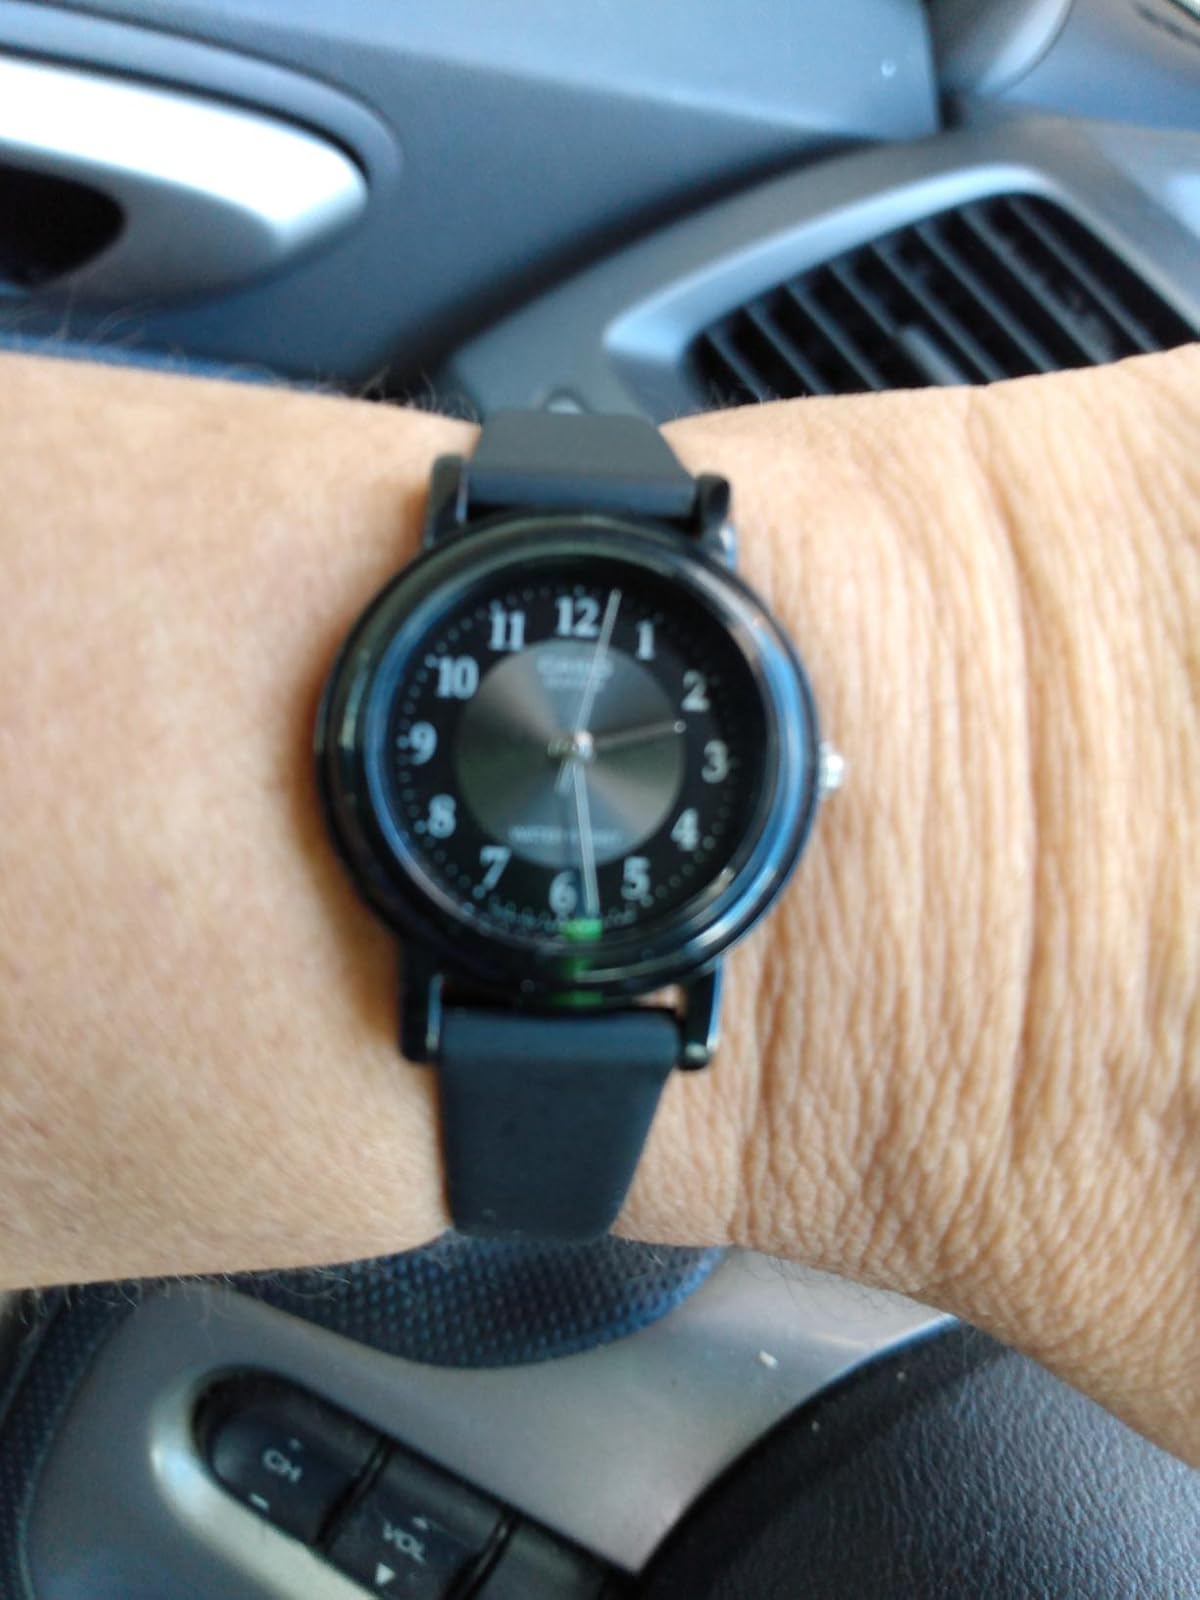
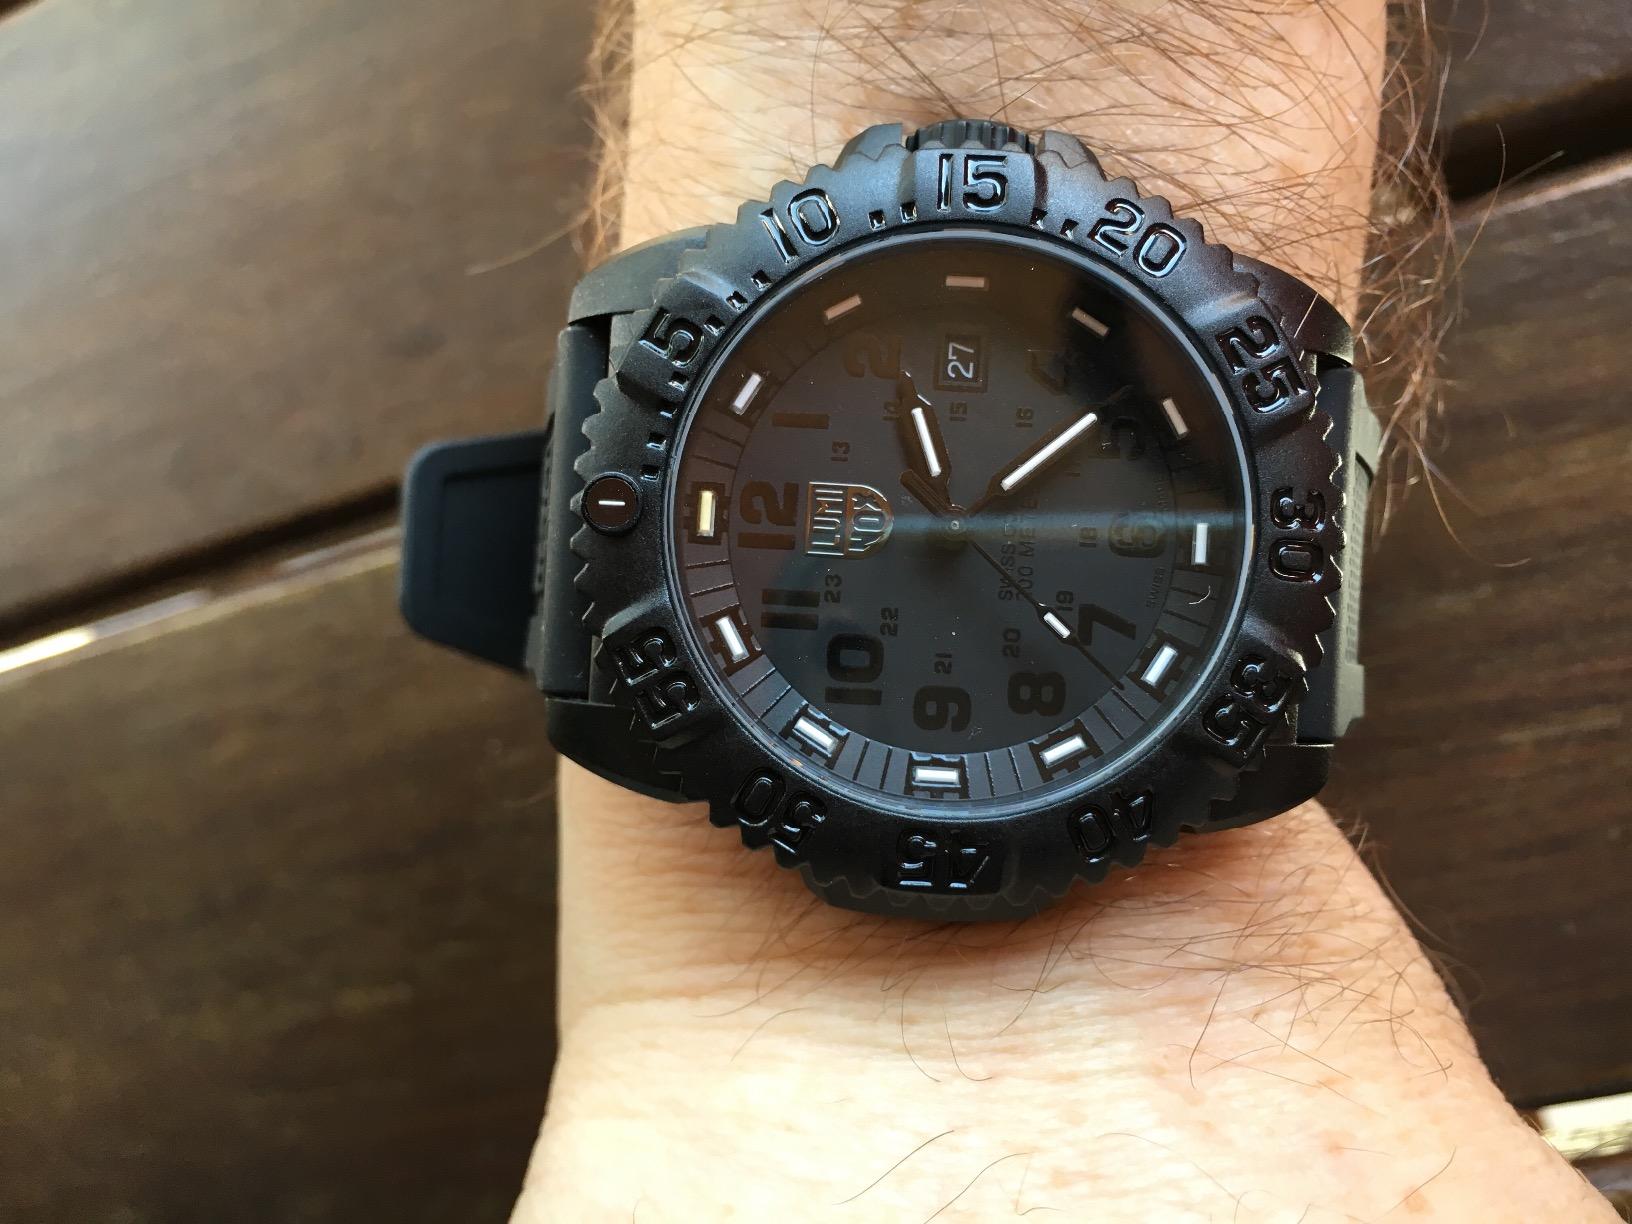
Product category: accessories_watch
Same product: no